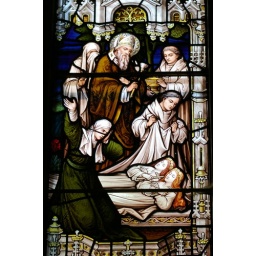
Stained glass window in Saint Patrick's Catholic Cathedral in Armagh, Northern Ireland